Frankfurt National Assembly

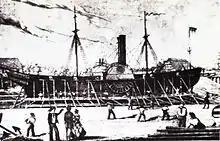
The steamer "Archduke John" of the Imperial Fleet

Denmark landed 7,000 troops near Flensburg on 1 April 1848 to suppress the rebels. The Confederate Diet ordered Prussia to protect the duchies on 4 April and recognized the revolutionary government. But it was only when Denmark ordered its fleet to seize Prussian ships on 19 April that General Friedrich von Wrangel marched his Prussian troops against Danish positions at the "Dannevirke" entrenchment and the city of Schleswig. His columns pushed through Schleswig and seized the key fortress of Fredericia without a struggle on 2 May. All of Jutland lay before Wrangel and the National Assembly urged a swift defeat of the Danes for the sake of Schleswig's revolution. But pressure from foreign sources arose from all quarters: Nicholas I of Russia sent sharp warnings to Berlin about respecting the integrity of Denmark, as King Frederick was a cousin of the Tsar. The British were agitated by Prussian aggression. Then, Sweden landed 6,000 troops on the Island of Funen opposite the Duchy of Schleswig.